Field hockey at the 2000 Summer Olympics – Men's tournament

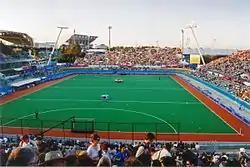
Sydney Olympic Park Hockey Centre

The men's field hockey tournament at the 2000 Summer Olympics was the 19th edition of the field hockey event for men at the Summer Olympic Games. It was held over a fifteen-day period beginning on 16 September, and culminating with the medal finals on 30 September. All games were played at the hockey centre within the Olympic Park in Sydney, Australia.